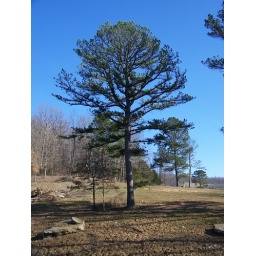
A pine tree next to the little pond in late fall.